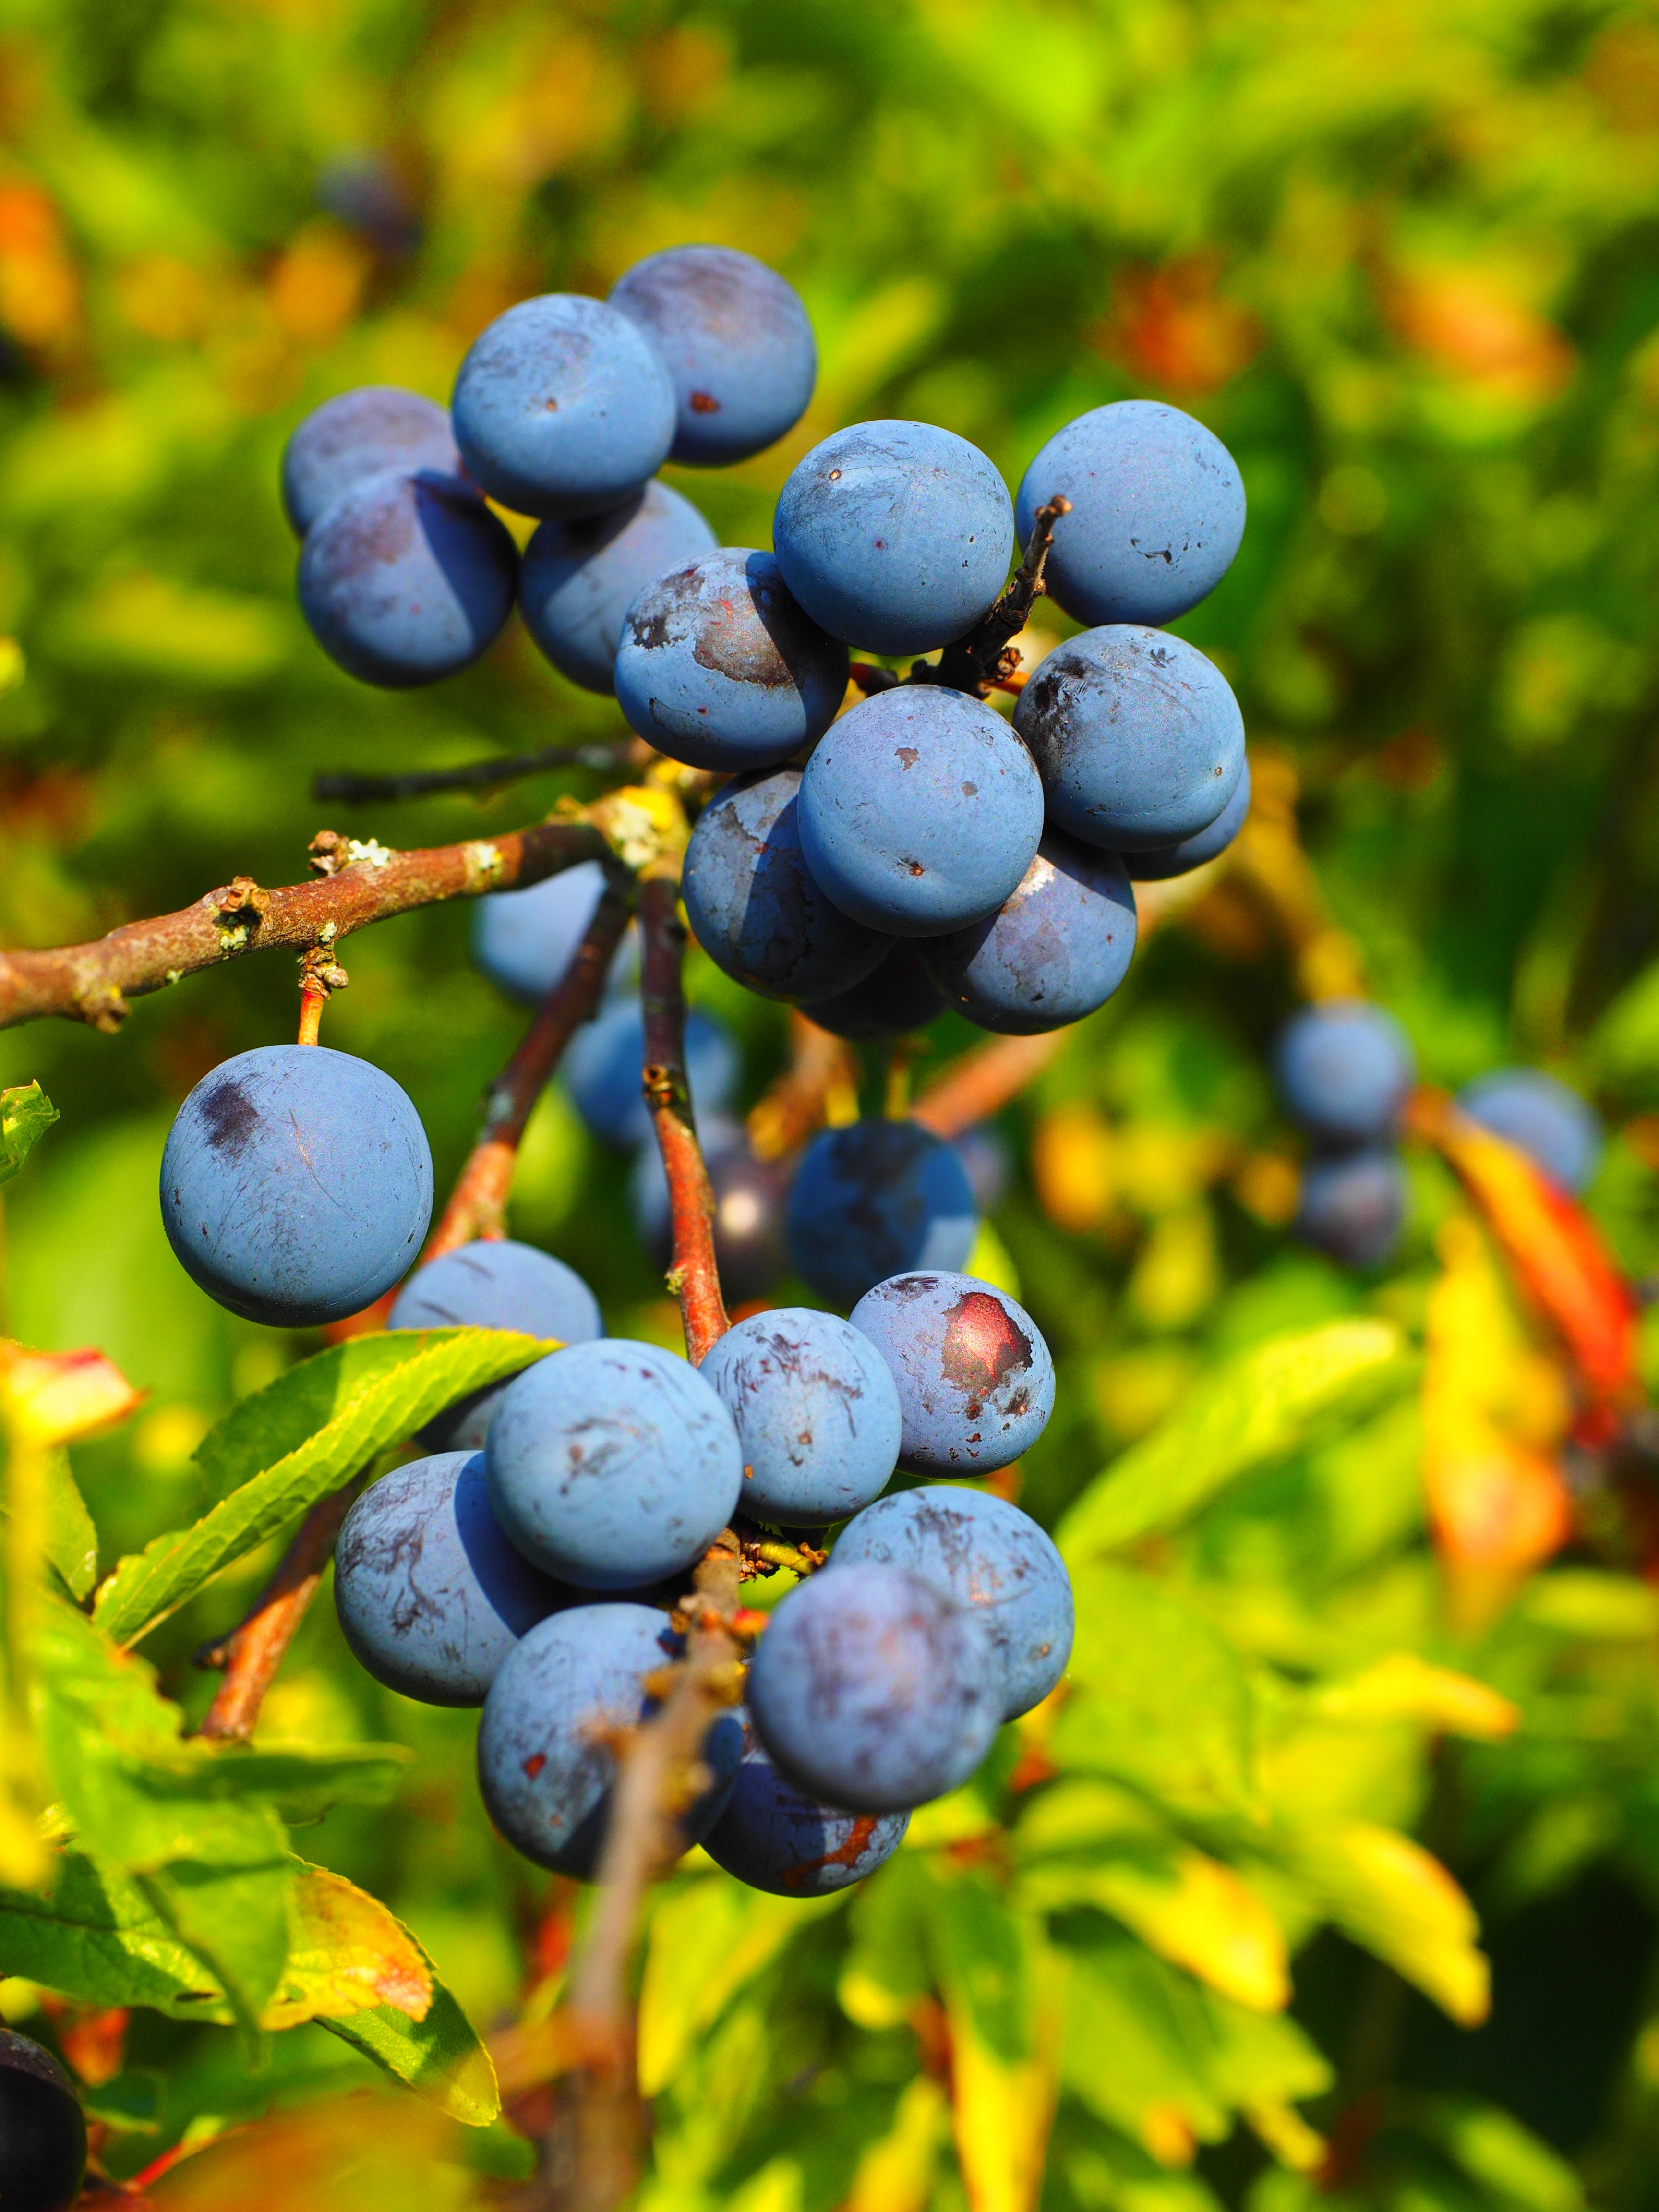
branch, plant, grape, fruit, berry, flower, bush, food, produce, blue, berries, shrub, prunus, burst, rose greenhouse, heckendorn, schlehe, blackthorn, schlehendorn, steinobstgewaechs, prunus spinosa, flowering plant, vitis, rosaceae, bilberry, huckleberry, damson, schlehdornbeeren, land plant, zante currant, schlehenbeeren, german acacia, amygdaleae